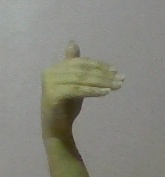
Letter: khaa